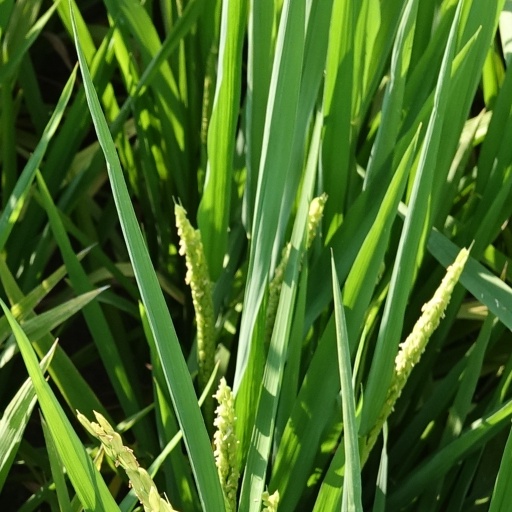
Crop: rice